Peter Boström

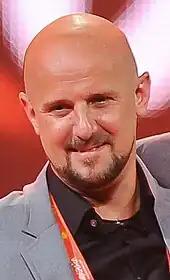
Boström in 2012

Peter Boström (born 19 May 1971) is a Swedish music producer and songwriter. He is also known as Bassflow.